Scuba diving

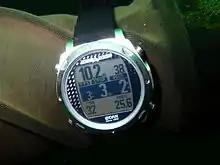
Wristwatch style dive computer showing a short decompression requirement

Water attenuates light by selective absorption. Pure water preferentially absorbs red light, and to a lesser extent, yellow and green, so the colour that is least absorbed is blue light. Dissolved materials may also selectively absorb colour in addition to the absorption by the water itself. In other words, as a diver goes deeper on a dive, more colour is absorbed by the water, and in clean water the colour becomes blue with depth. Colour vision is also affected by the turbidity of the water which tends to reduce contrast. Artificial light is useful to provide light in the darkness, to restore contrast at close range, and to restore natural colour lost to absorption. Dive lights can also attract fish and a variety of other sea creatures.